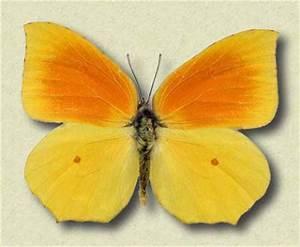
butterfly